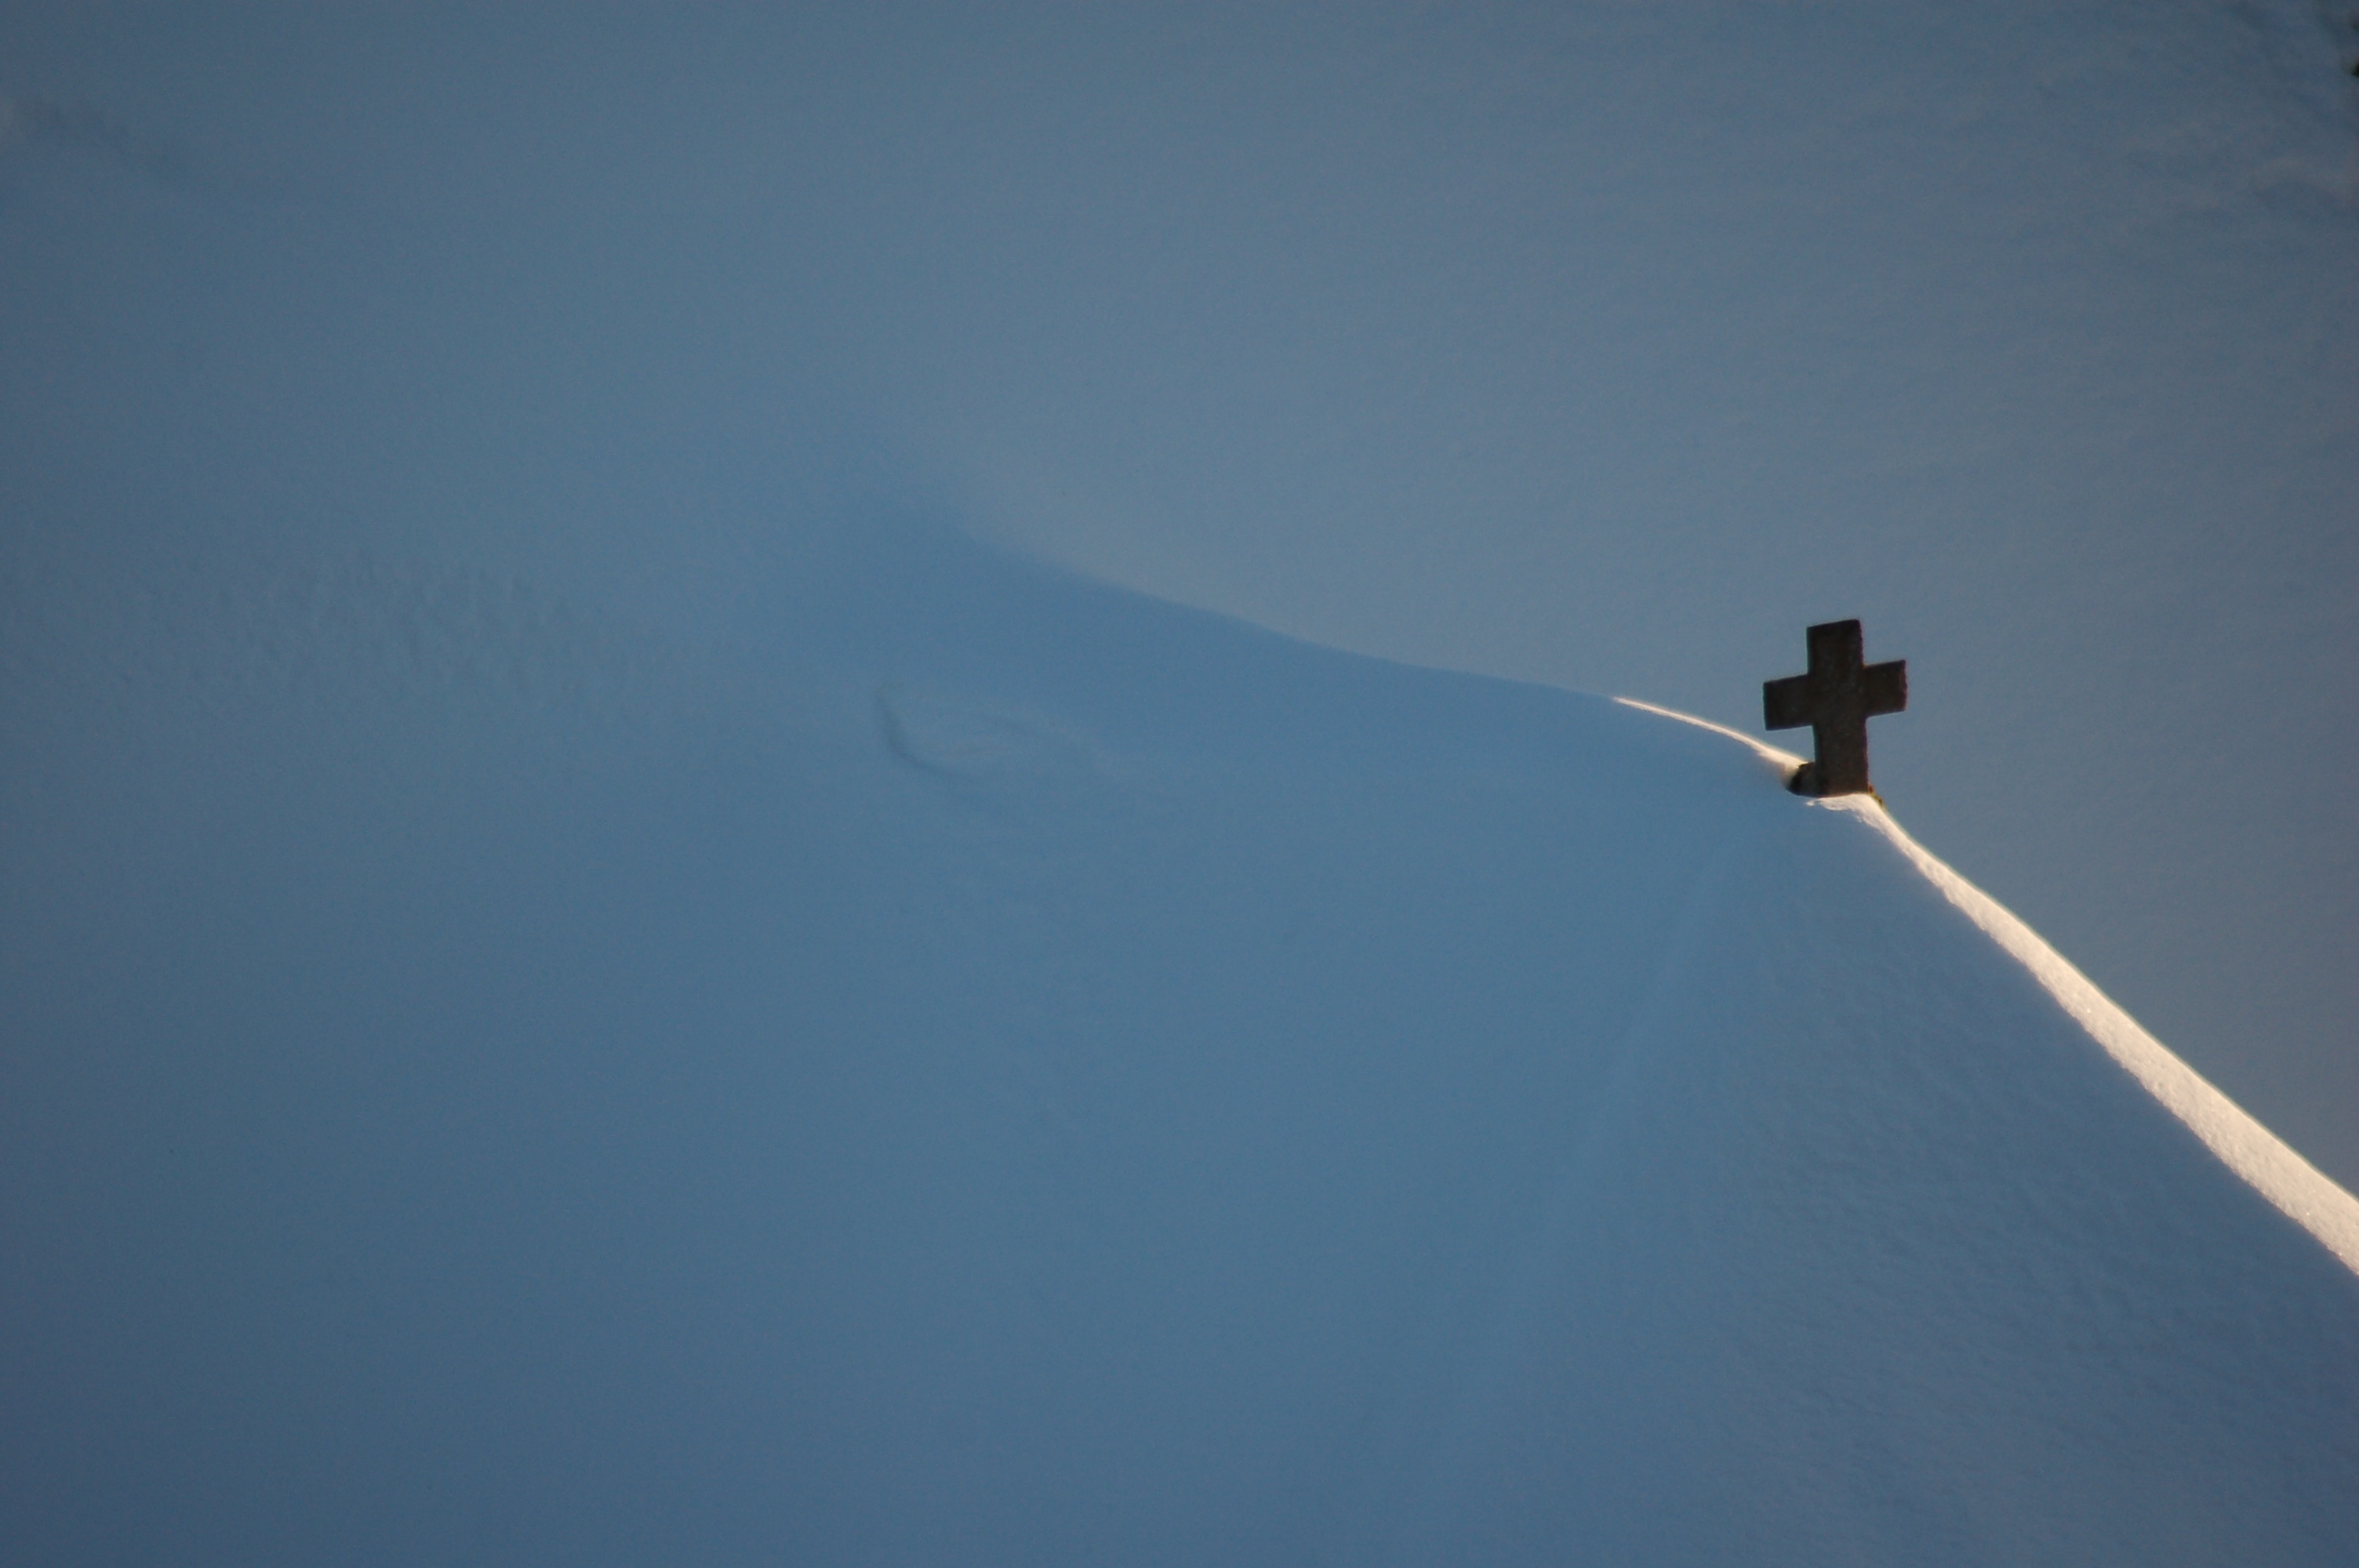
bird, wing, cloud, sky, wind, flight, blue, atmosphere of earth